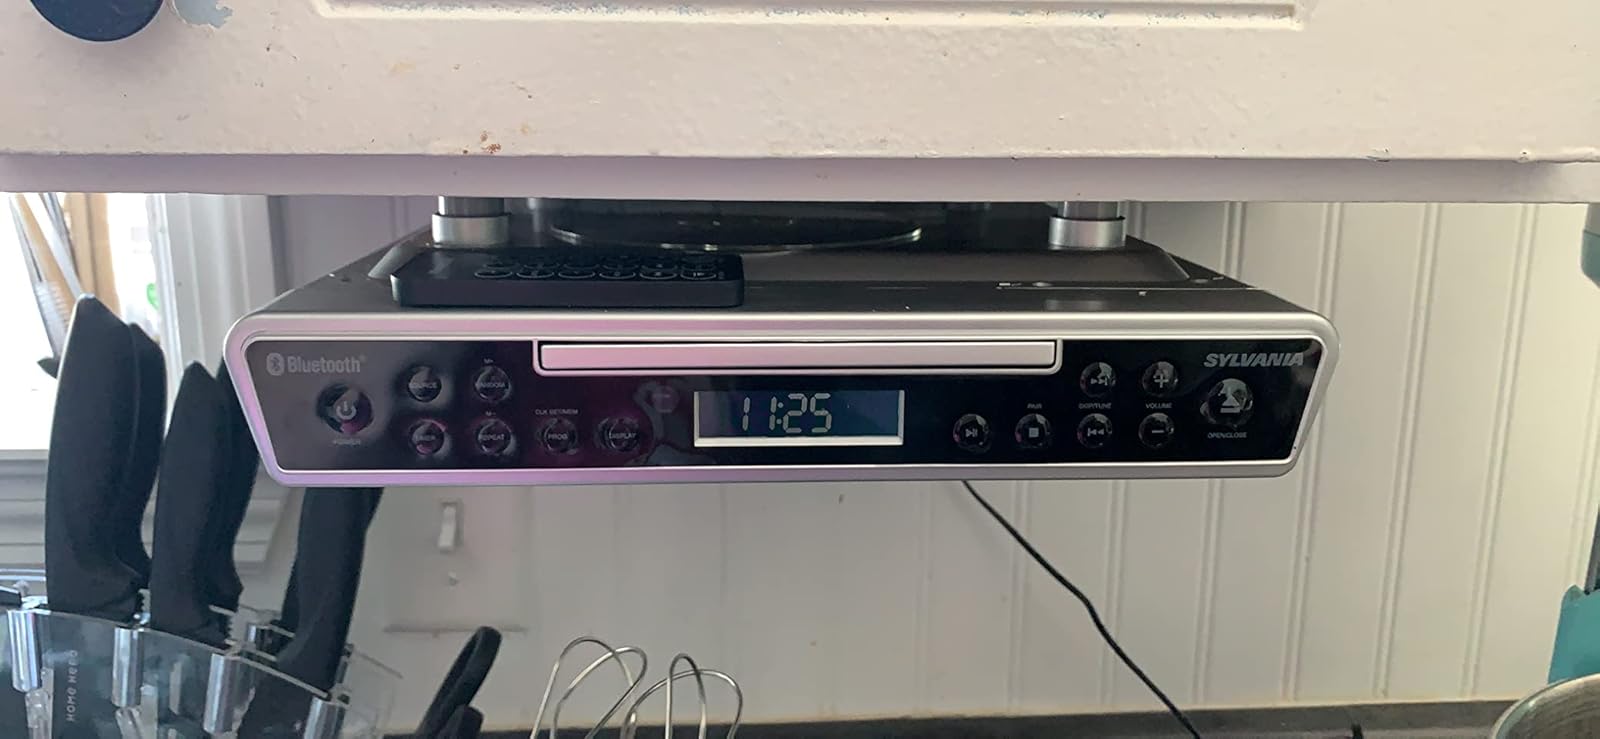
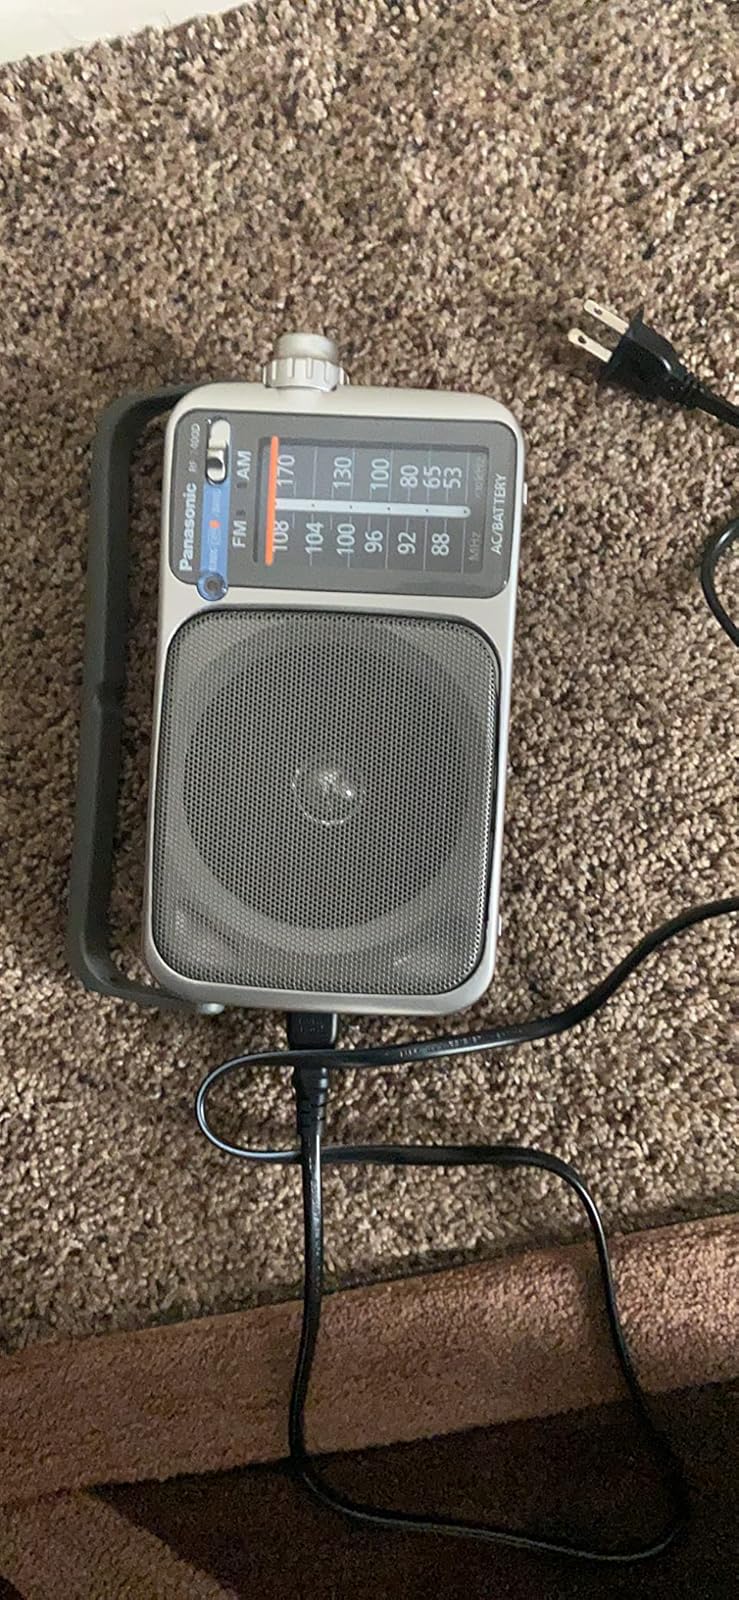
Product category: radio
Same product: no